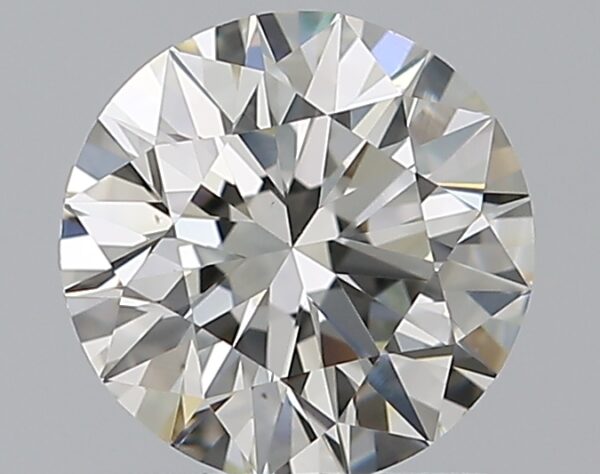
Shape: round
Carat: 1
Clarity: VS1
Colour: J
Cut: EX
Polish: EX
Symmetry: EX
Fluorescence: N
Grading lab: GIA
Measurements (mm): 6.39 x 6.44 x 4.01